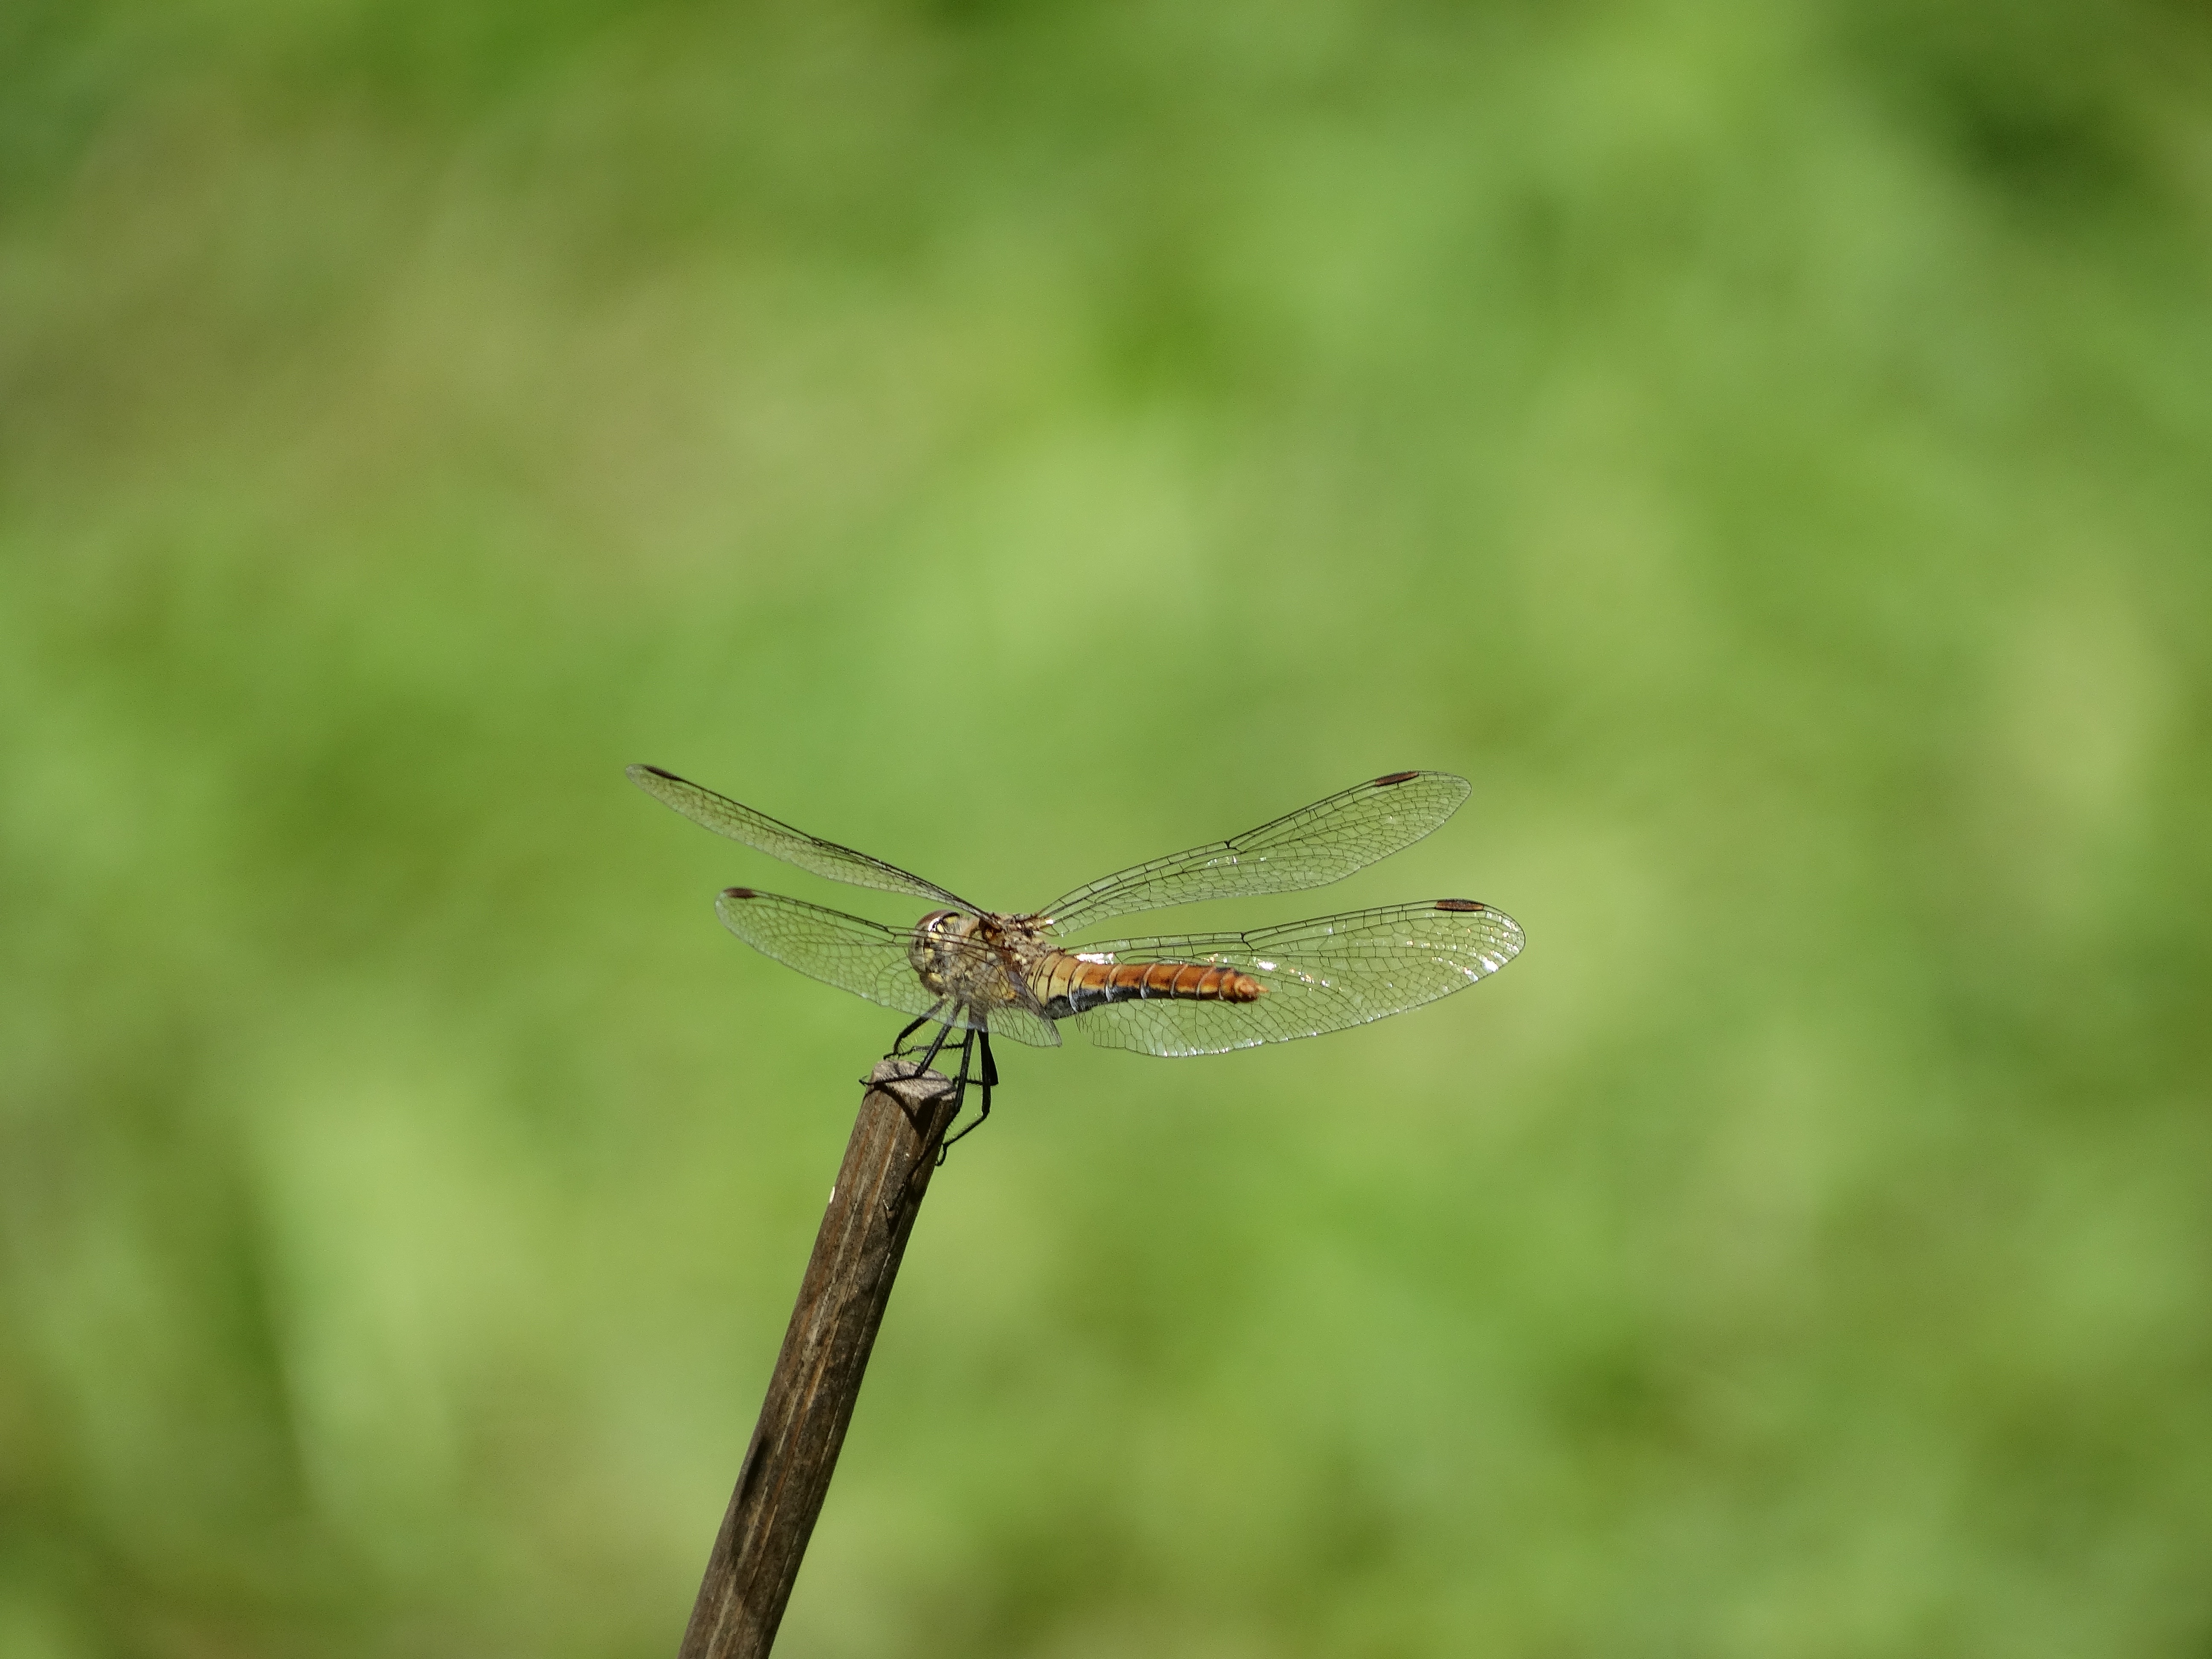
wing, green, insect, flight, fauna, invertebrate, close up, dragonfly, suspended, damselfly, stick, macro photography, arthropod, plant stem, dragonflies and damseflies, lycaenid, net winged insects